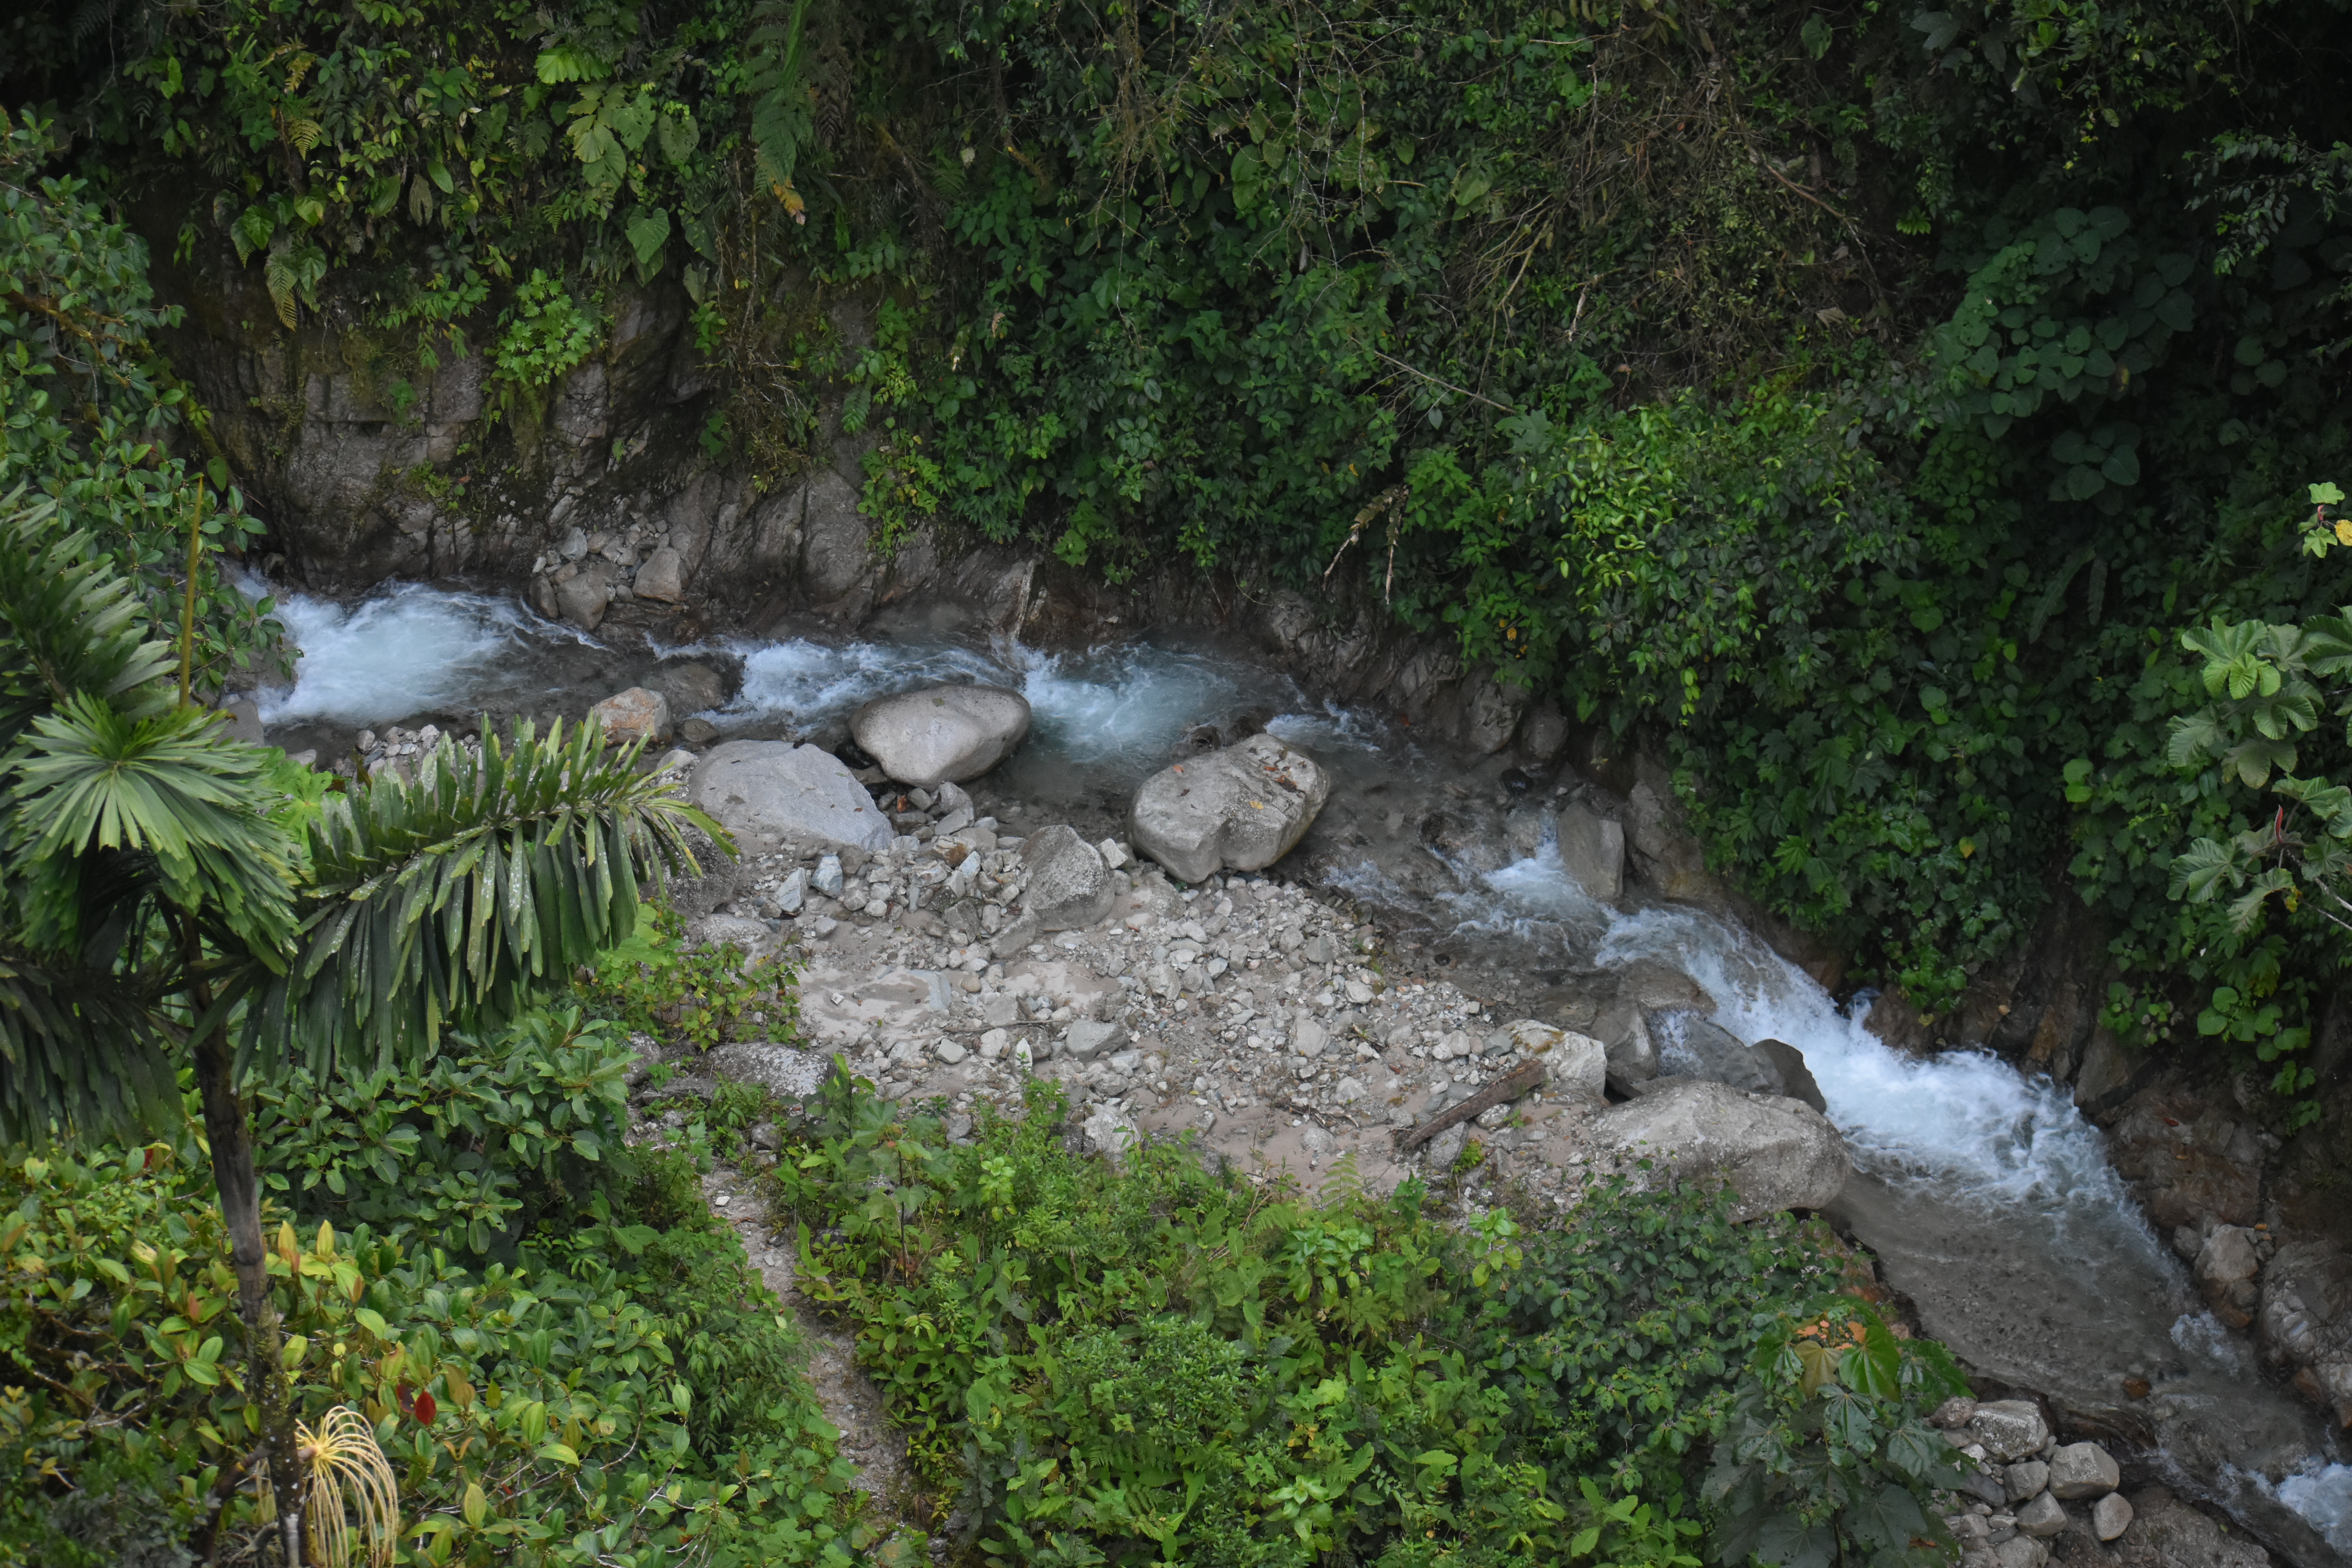
natural, vegetation, nature reserve, nature, water resources, watercourse, natural landscape, jungle, riparian zone, natural environment, rainforest, biome, tropical and subtropical coniferous forests, forest, wilderness, old growth forest, stream bed, water, geological phenomenon, valdivian temperate rain forest, riparian forest, rock, tree, stream, plant community, plant, vascular plant, landscape, creek, outcrop, bedrock, ravine, arroyo, formation, temperate broadleaf and mixed forest, bank, moss, state park, groundcover, river, spring, tributary